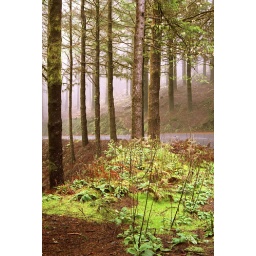
trees in the clouds